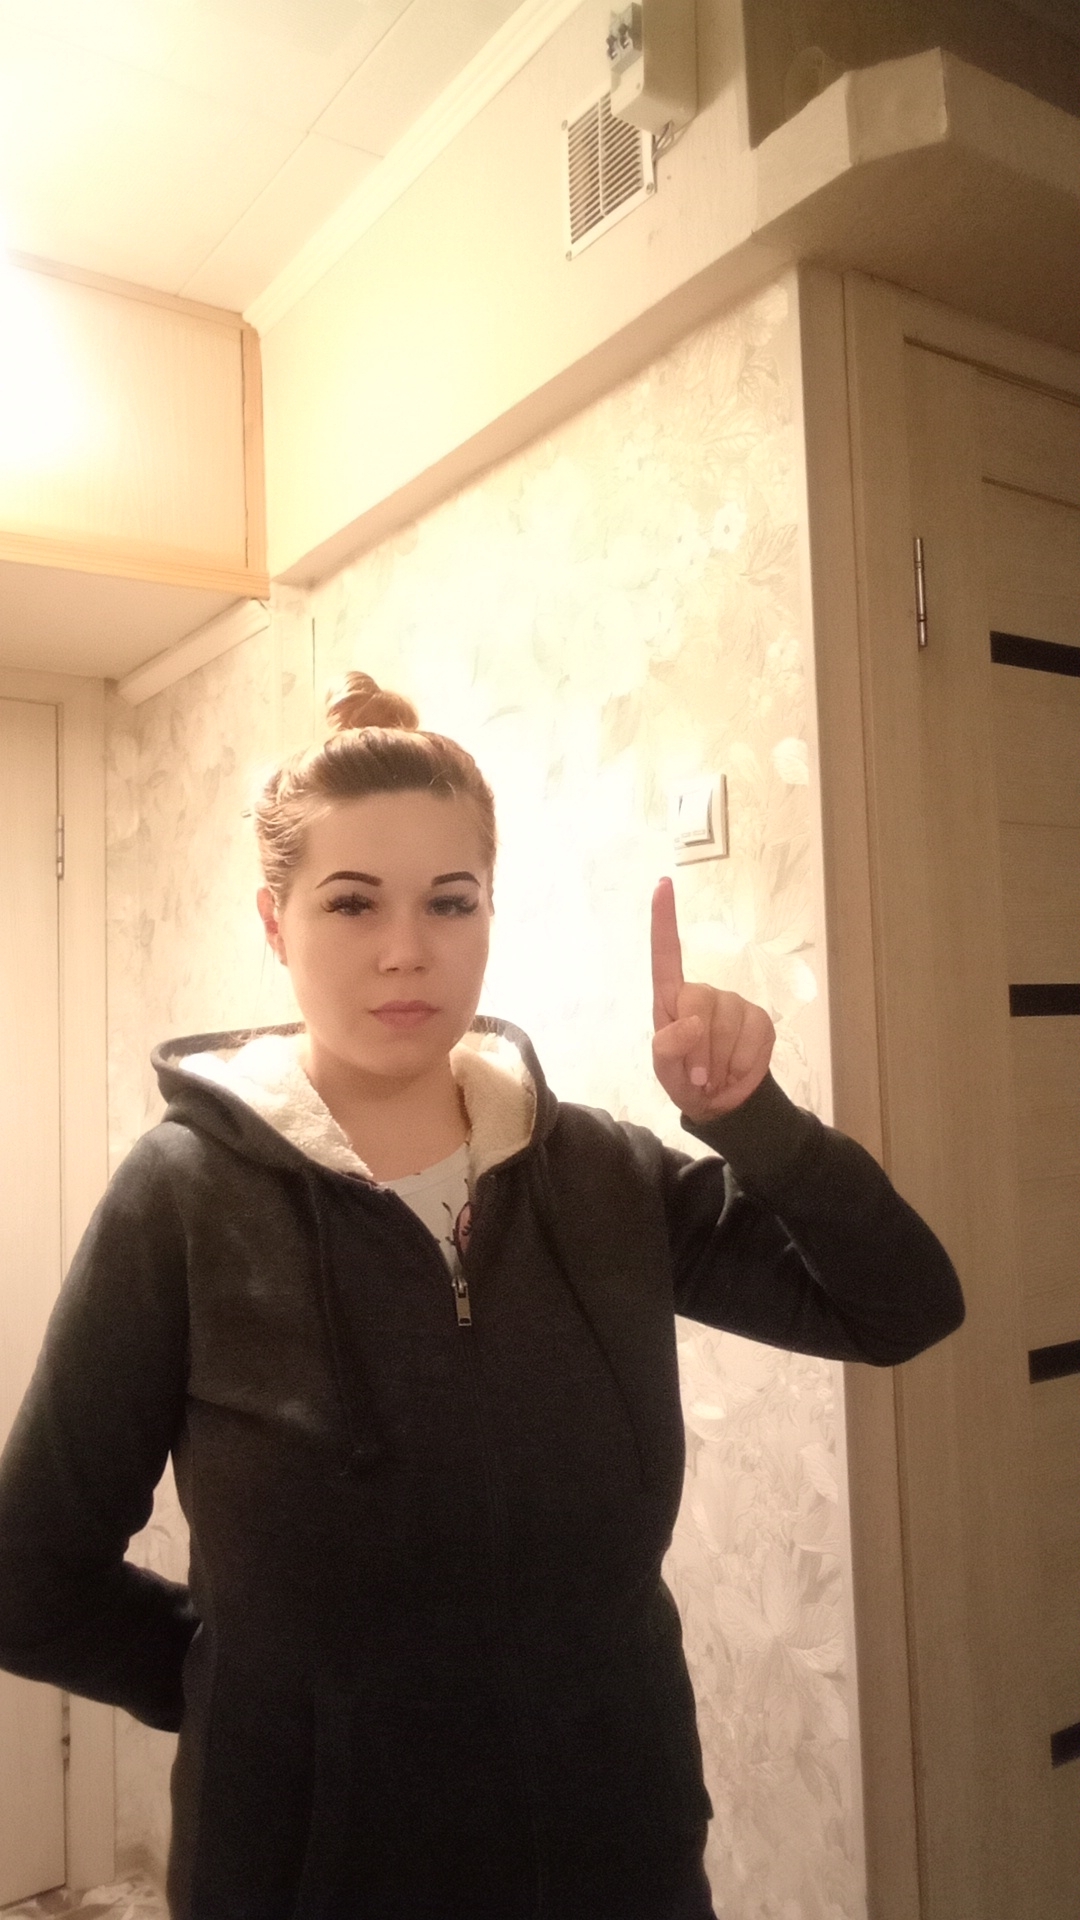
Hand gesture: one